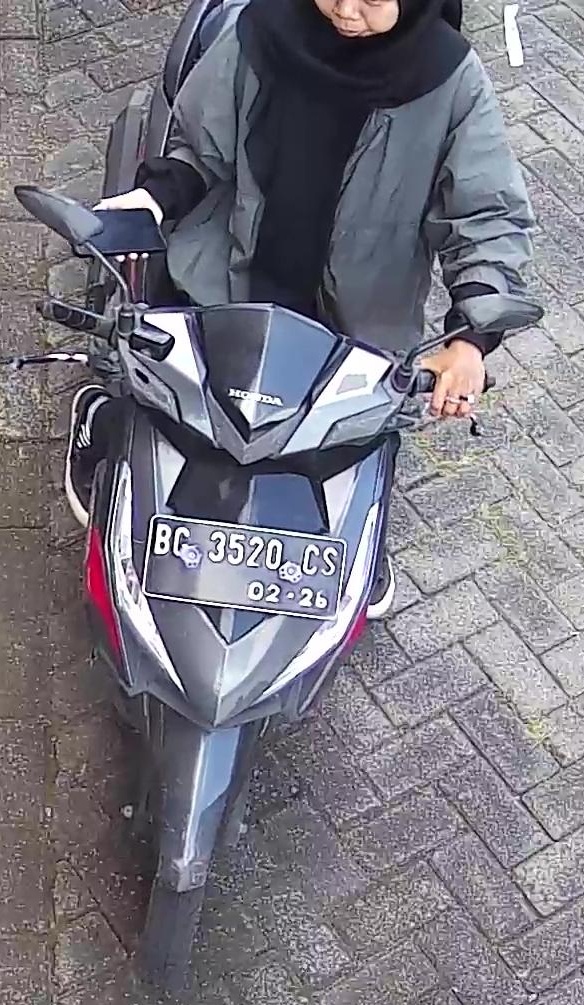
person-with-helmet: 0
person-without-helmet: 1